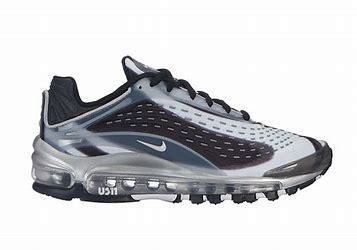
Brand: Nike
Model: Air Max Deluxe